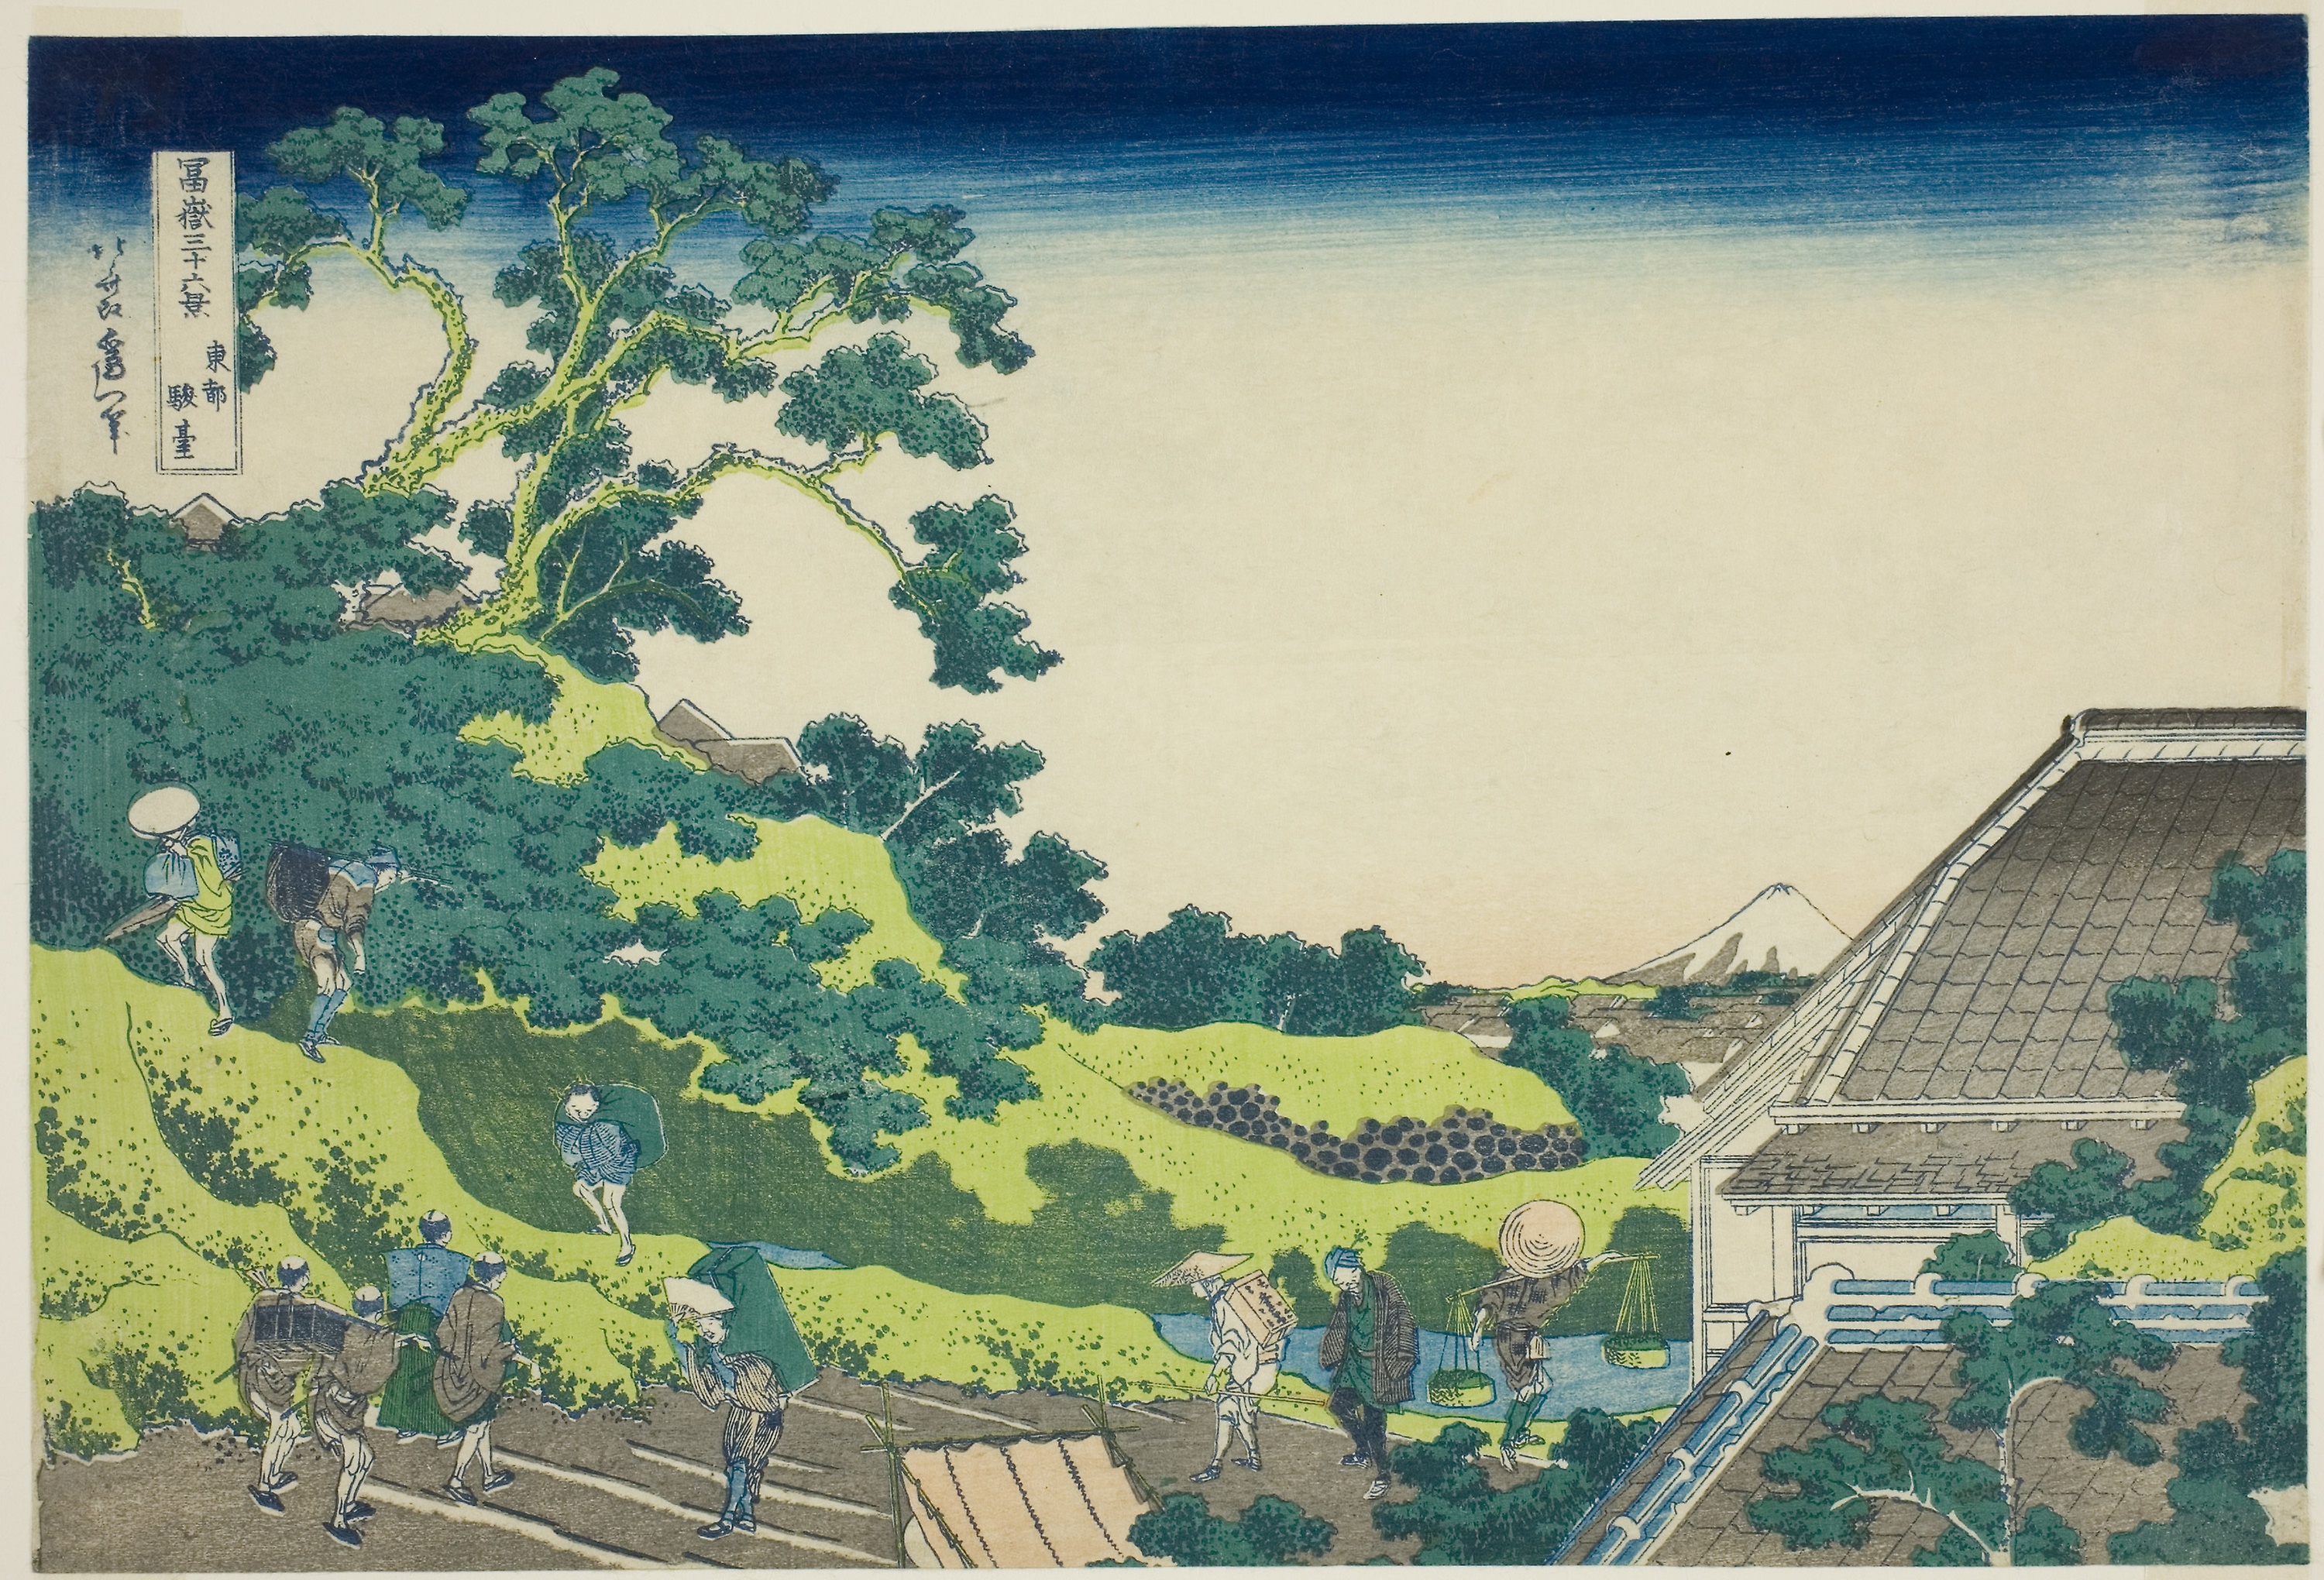
water resources, bird's eye view, tree, land lot, landscape, tourism, aerial photography